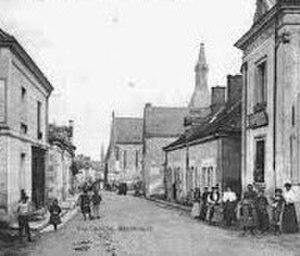
Extrait d'une ancienne carte postale représentant le centre-bourg de Nouans-les-Fontaines.
Nouans-les-Fontaines est une commune française du département d'Indre-et-Loire, dans la région Centre-Val de Loire.